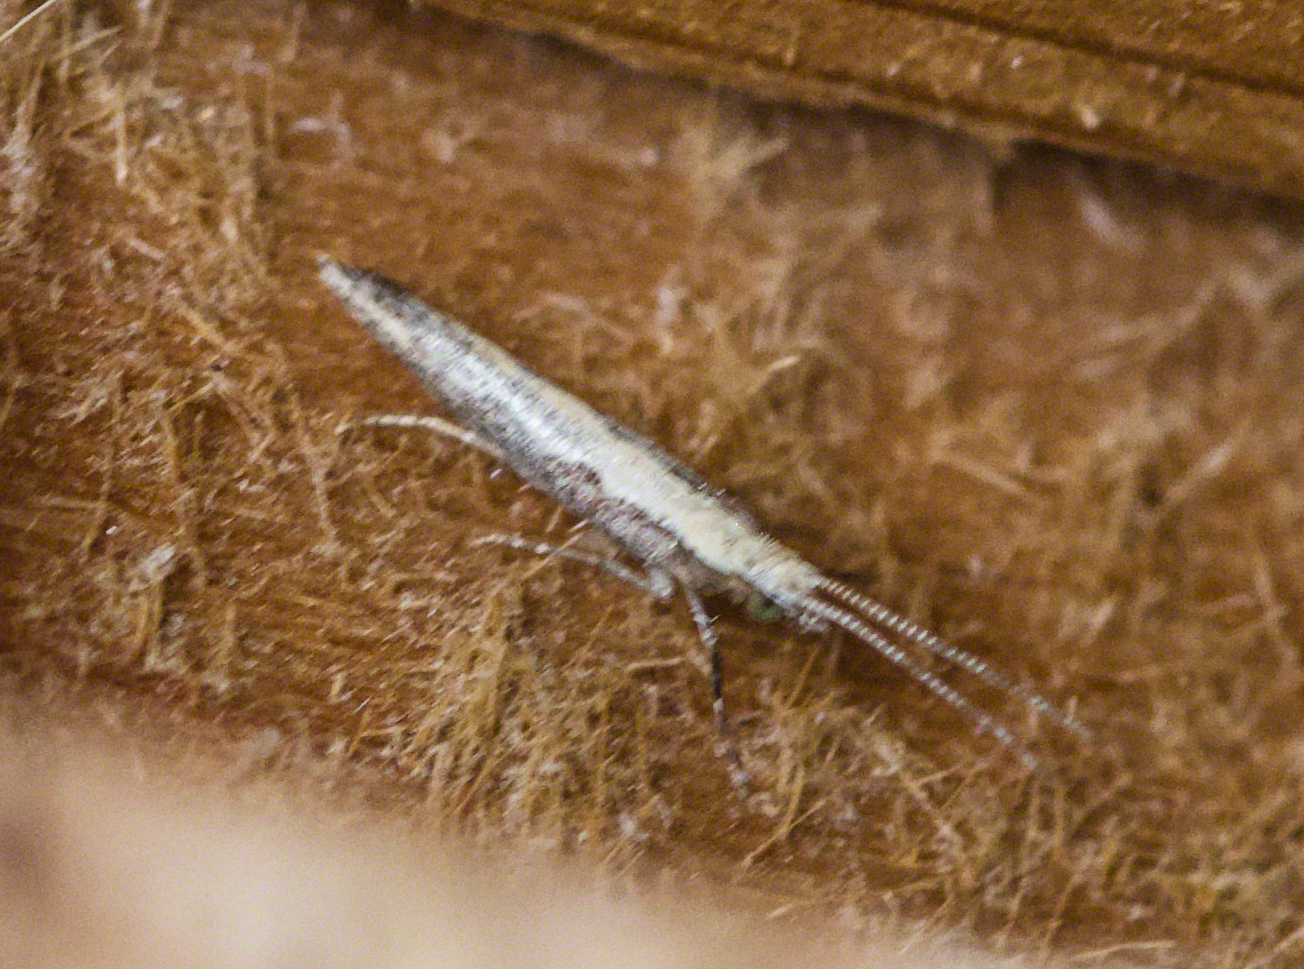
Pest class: diamondback_moth